Electric Park

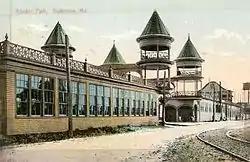
This postcard shows Electric Park, Baltimore's main entrance, , which was also a trolley stop, as evidenced by the tracks in the lower right corner. The buildings were razed in 1916.

The emergence of trolley parks in the 1890s coincided with the rise to prominence of three entities: the electric utility companies (which grew rapidly as much of the United States was undergoing electrification since the 1880s), the railway companies (which constructed new interurban rail lines mainly in the eastern half of the U. S.), and – starting about 1890 – the replacement of horse-drawn cars by electric trolley companies. A fourth contributor to the rise in amusement parks in the first decade of the 20th century was the success of Coney Island, which spurred the establishment of dozens of Electric Parks, Luna Parks, and White City amusement parks (the latter actually inspired by White City in the 1893 World's Columbian Exhibition in Chicago), with many metropolitan areas having at least two parks with these names.